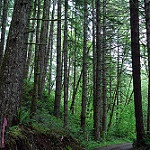
Scene: Outdoor